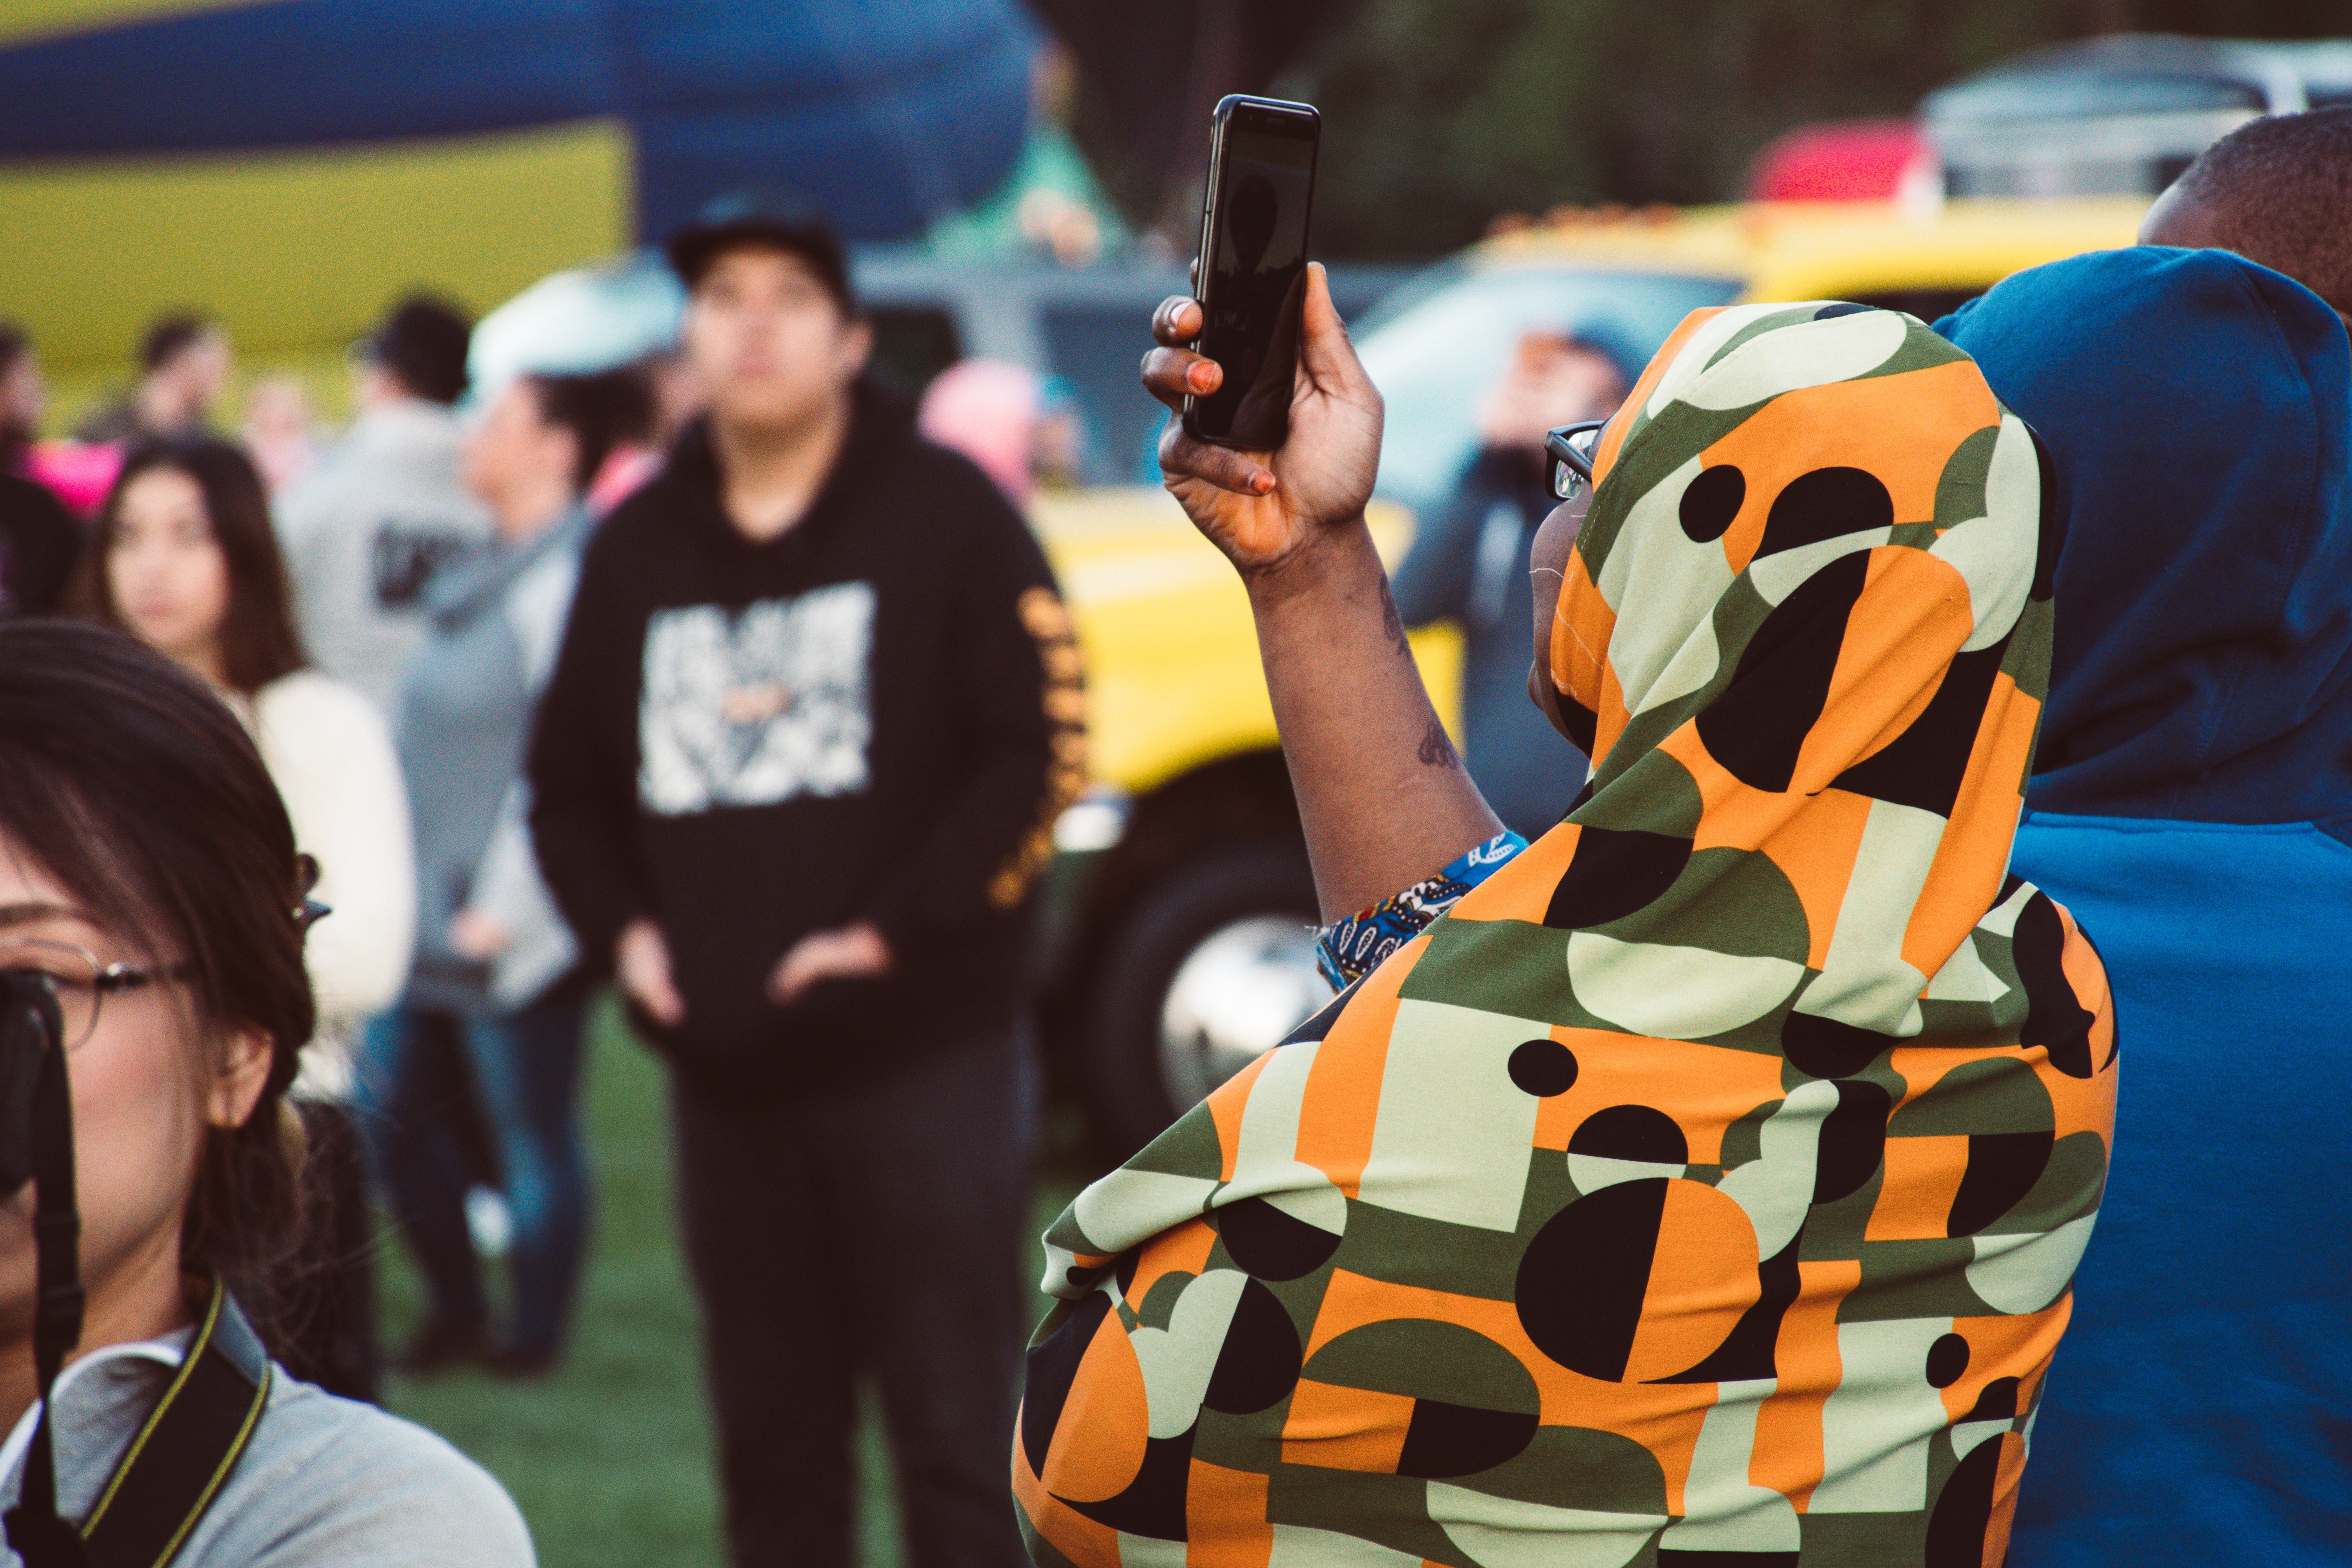
product, competition event, recreation, crowd, fun, sports, event, team